Medium Mark D

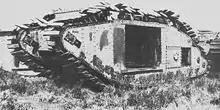
Johnson's ideas were tested by conversion of a Mark V tank

To give a suspension that could flex without adding the weight of individual springs for each roller, Johnson, based on his pre-war experience with Fowler ploughing engines, used steel cable ropes wound between the rollers and terminated in springs. Wire ropes were also used to connect the track links together, allowing them to flex during turning manoeuvres and for the individual links to pivot on rough ground. This was tested on a converted Mark V, which reached